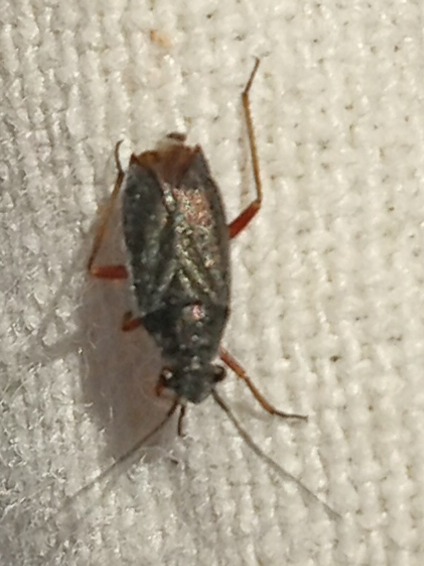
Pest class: occasional_pest